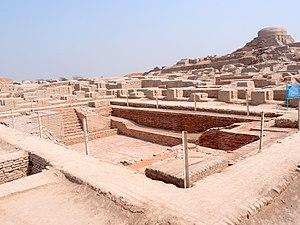
Le IIIᵉ millénaire av. J.-C. s'étend de 3000 à 2001 av. J.-C. En Mésopotamie, les cités-États sont unifiées brièvement par l’empire d'Akkad, le premier exemple d’empire connu, auquel succède la troisième dynastie d'Ur et la « période néo-sumérienne ». Les civilisations urbaines s’étendent le long des voies fluviales, le Nil, la Mésopotamie, la vallée de l’Indus, la vallée de l’Oxus. En Asie de l'Ouest et du Sud, elles sont connectées entre elles par un trafic maritime attesté en Méditerranée, dans la mer Rouge, le golfe Persique, et l'océan Indien. En Chine, les premières villes semblent autosuffisantes grâce à des espaces agricoles souvent intégrés dans leurs enceintes.
La civilisation de la vallée de l'Indus, ou civilisation harappéenne, du nom de la ville antique de Harappa, est une civilisation de l'Âge du bronze, dont le territoire s'étendait autour de la vallée du fleuve Indus, dans l'ouest du sous-continent indien. Ses traits caractéristiques se développent durant une période dite « mature », qui va d'environ 2600 av. J.-C. à 1900 av. J.-C., mais plus largement les phases associées à cette civilisation vont au moins de la fin du IVᵉ millénaire av. J.‑C. au début du IIᵉ millénaire av. J.‑C.
Le Grand Bain est l'une des structures les plus connues parmi les ruines de l'ancienne civilisation de la vallée de l'Indus à Mohenjo-daro dans la province du Sind, au Pakistan.